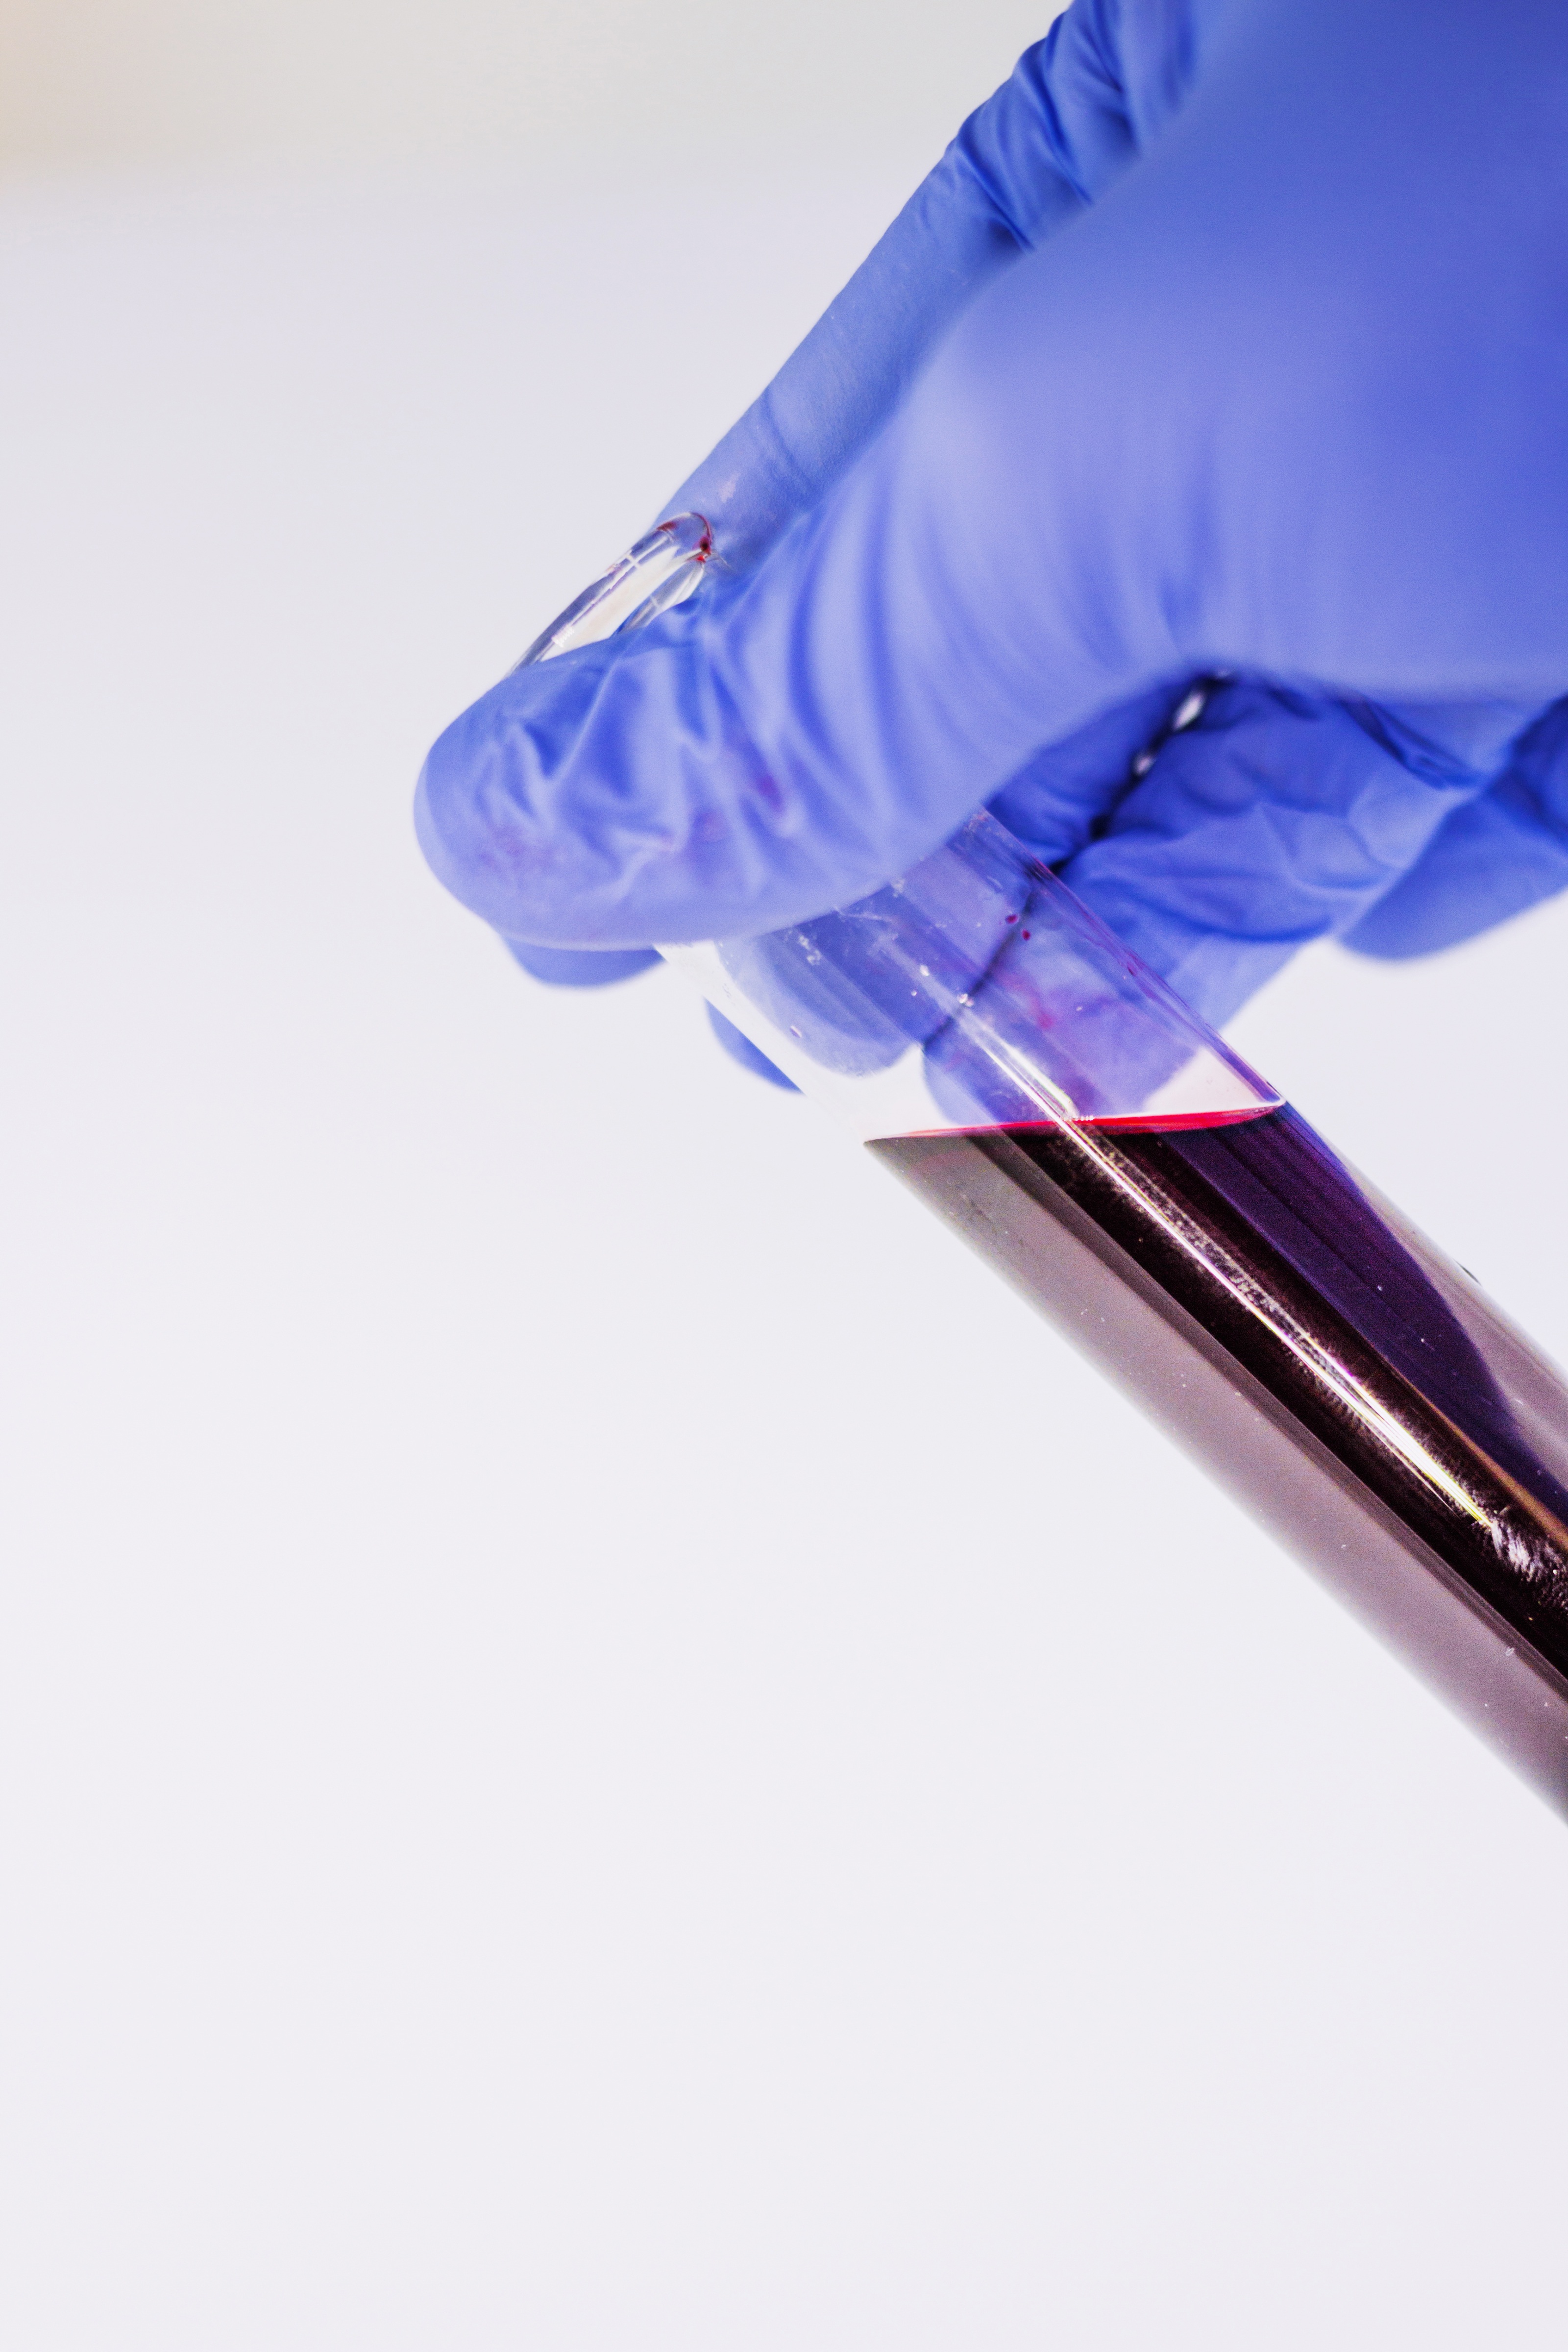
hand, glove, tube, purple, finger, blue, arm, product, blood, violet, laboratory, hospital, download, rubber, medical, diagnosis, the test, attempts, diagnostics, diagnostician, fashion accessory